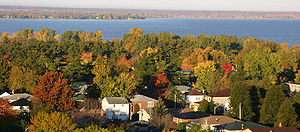
Ottawa River
Efterårsbillede ved Ottawa River
Ottawa River er en flod i Canada, som for en stor del danner grænse mellem provinserne Québec og Ontario. Floden er en venstre biflod til Saint Lawrencefloden. Den blev navngivet efter Ottawafolket som også har lagt navn til byen Ottawa, som ligger på flodens sydlige side.